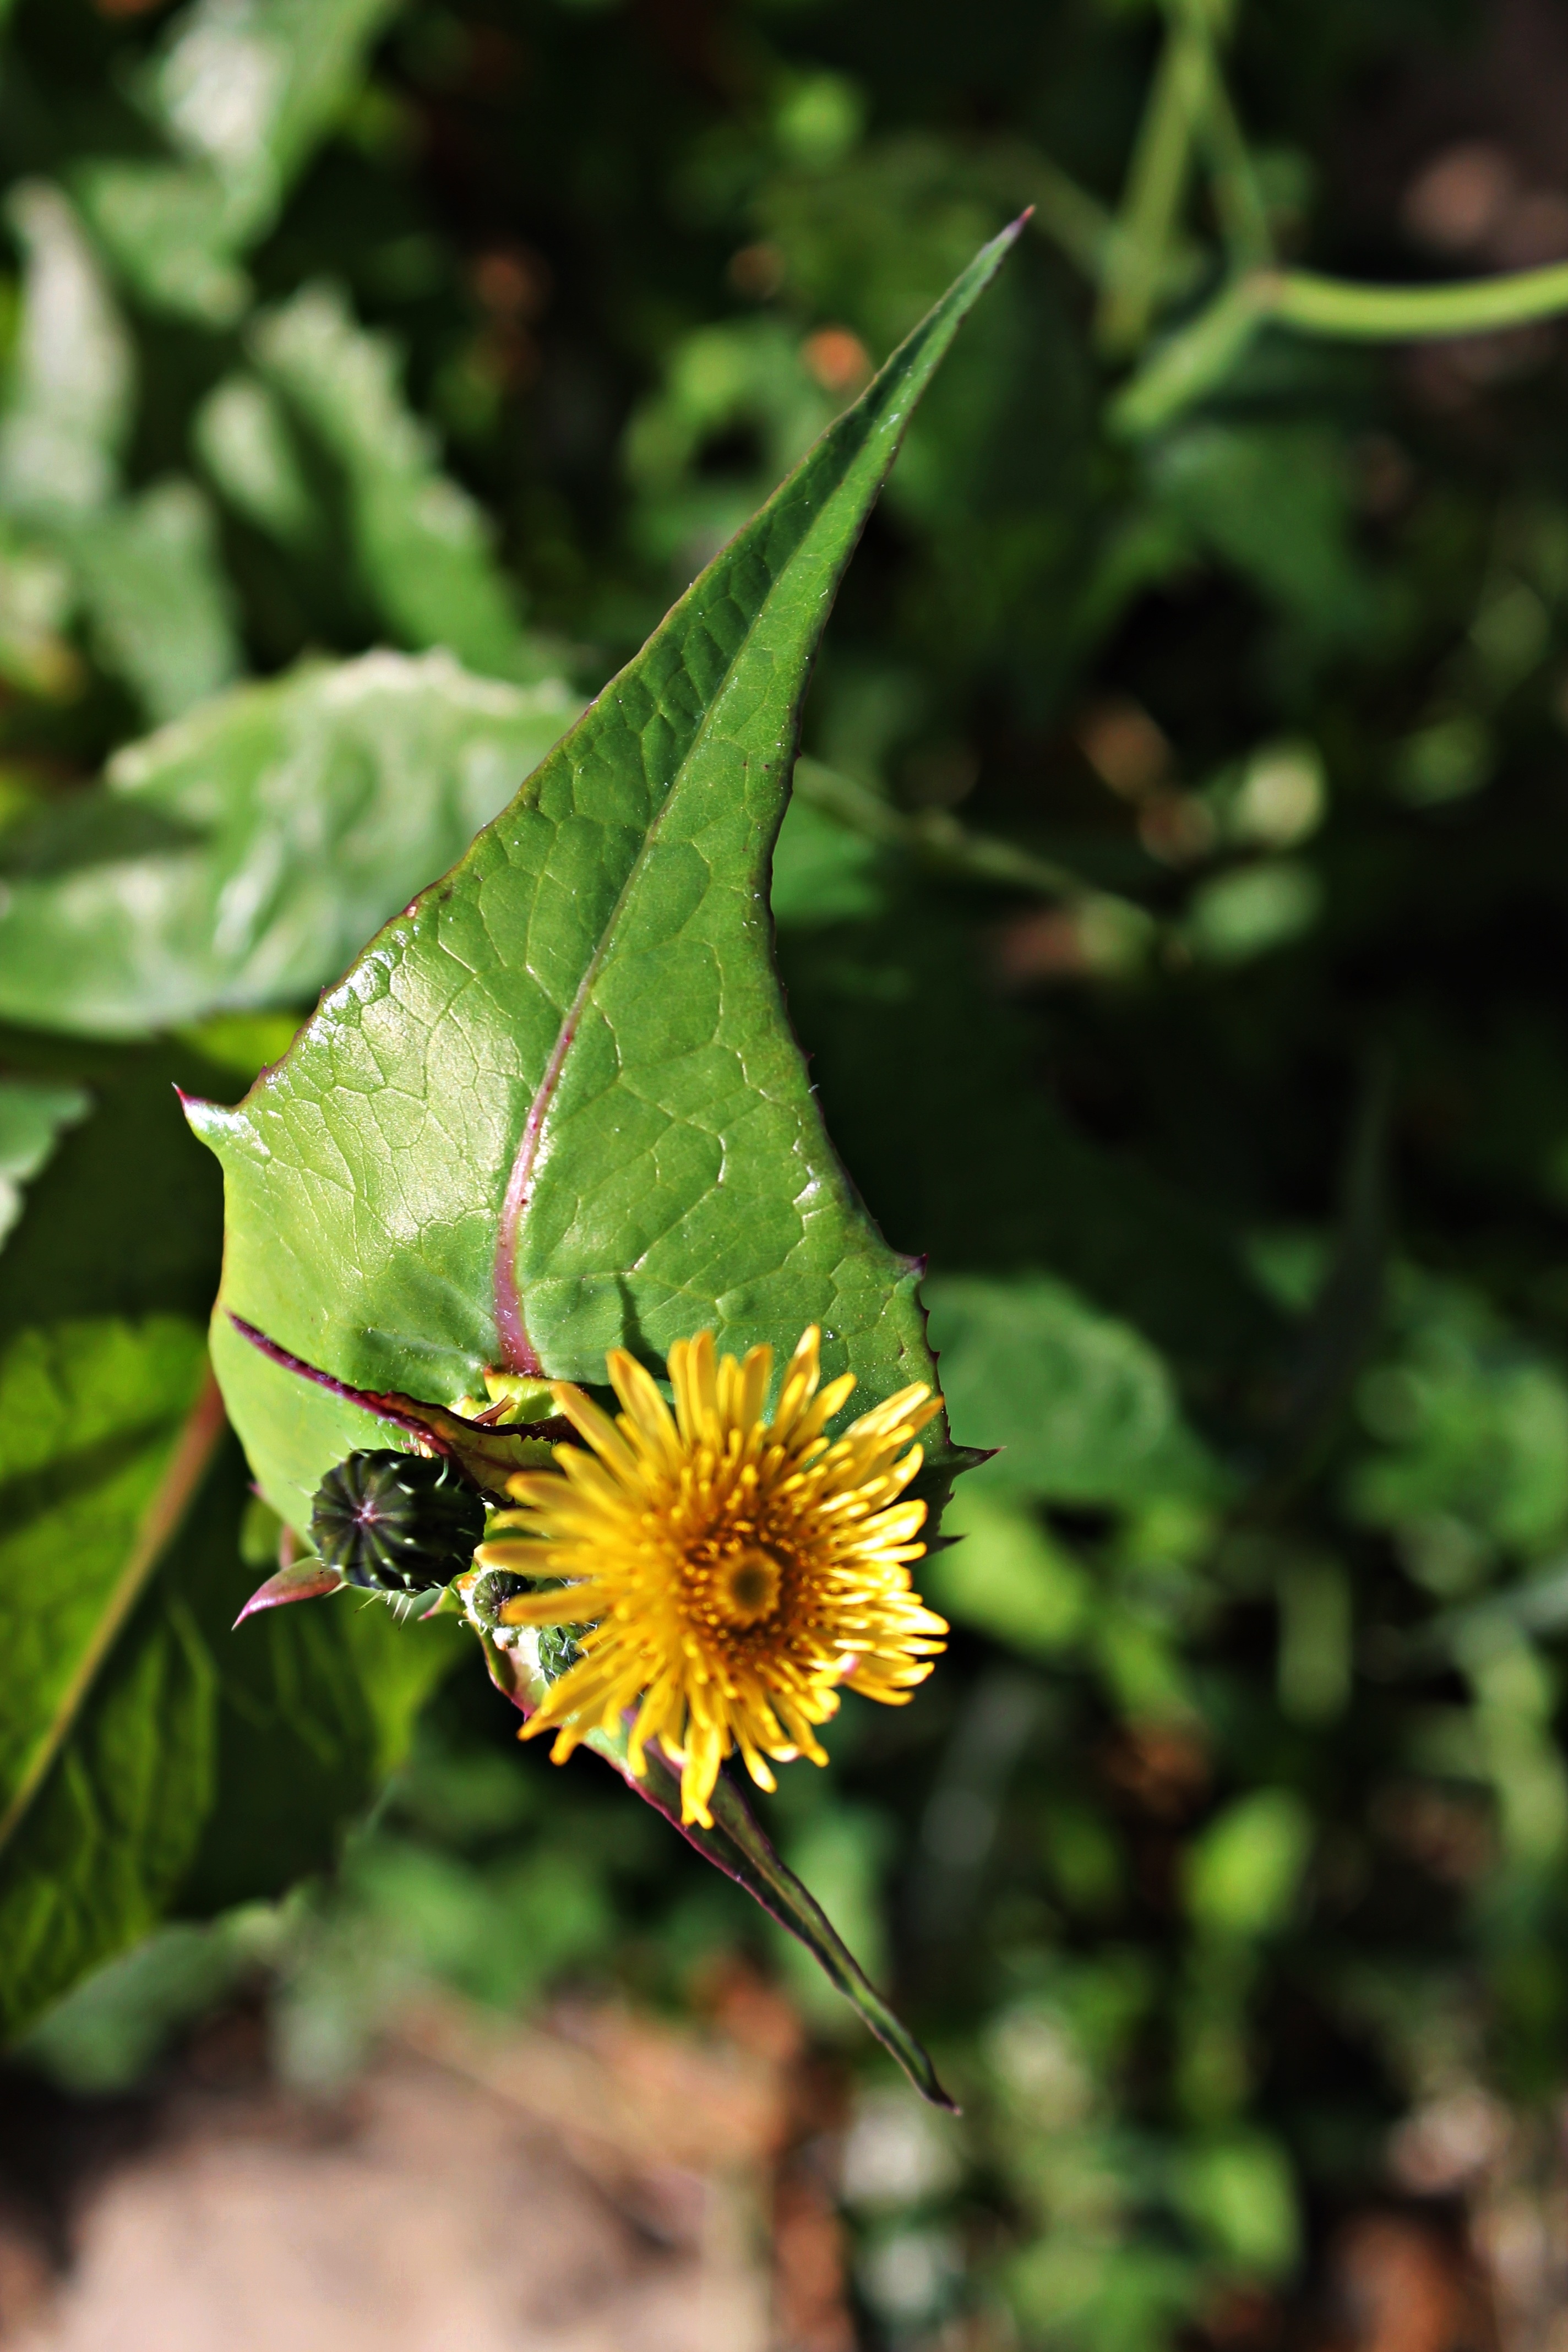
nature, plant, leaf, flower, wildlife, wild, green, insect, macro, botany, butterfly, colorful, yellow, flora, fauna, wild flower, invertebrate, wildflower, close up, pistils, nectar, macro photography, small flower, green and yellow, plant stem, moths and butterflies, asteriscus maritimus, mediterranean area